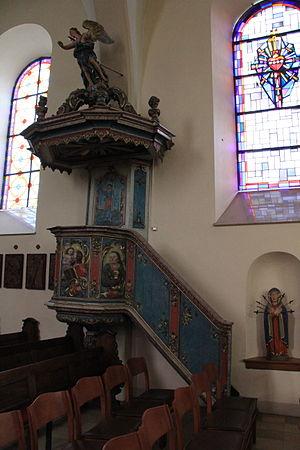
L'ancienne chaire dans l'élise paroissiale d'Elvange (Beckerich, Gr.-D. de Luxembourg).